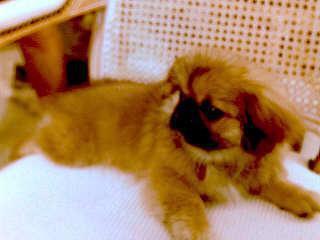
Pekinese